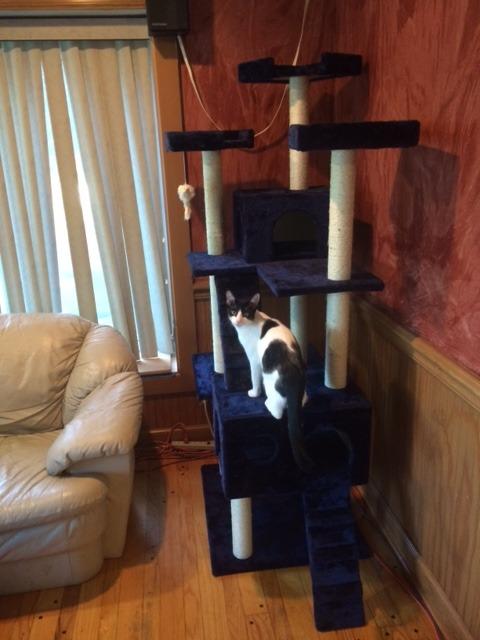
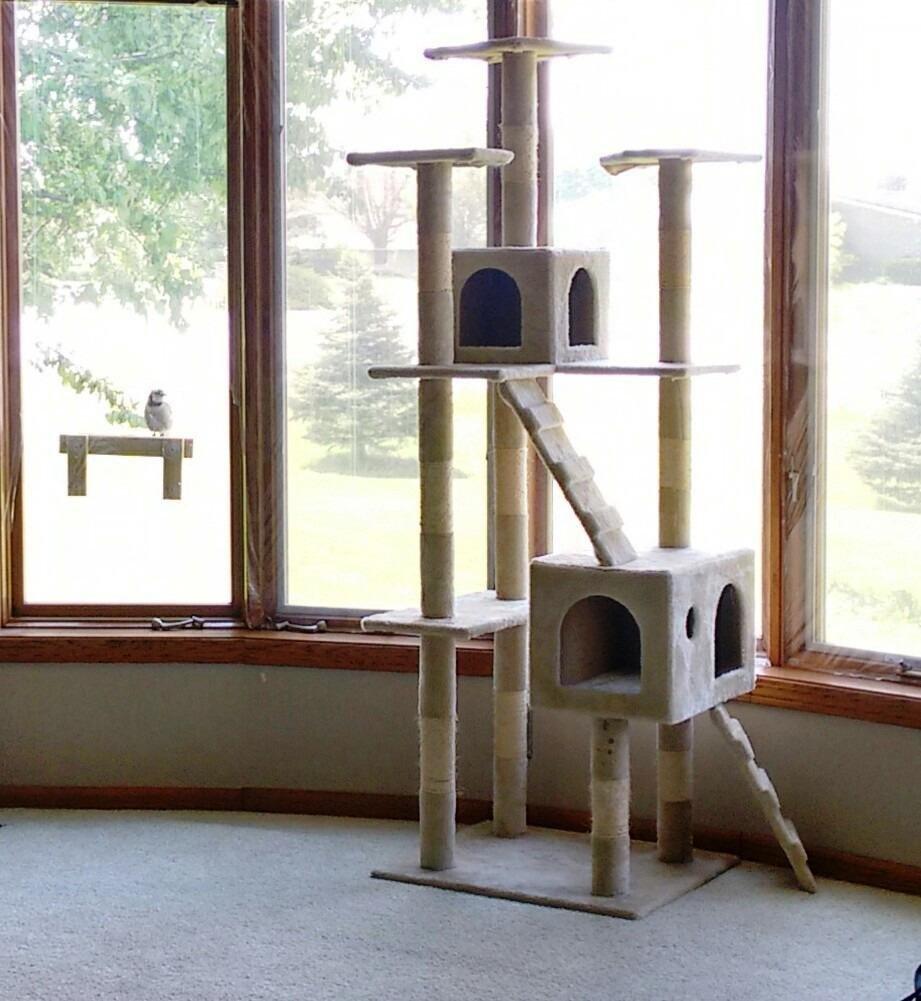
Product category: items_cat tree
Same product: no